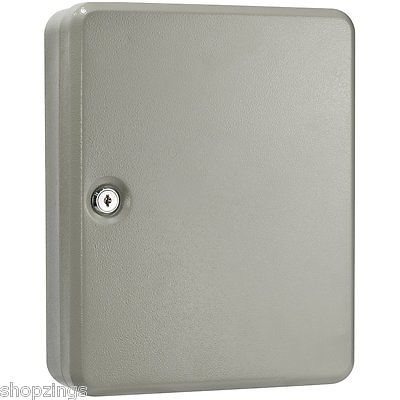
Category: cabinet